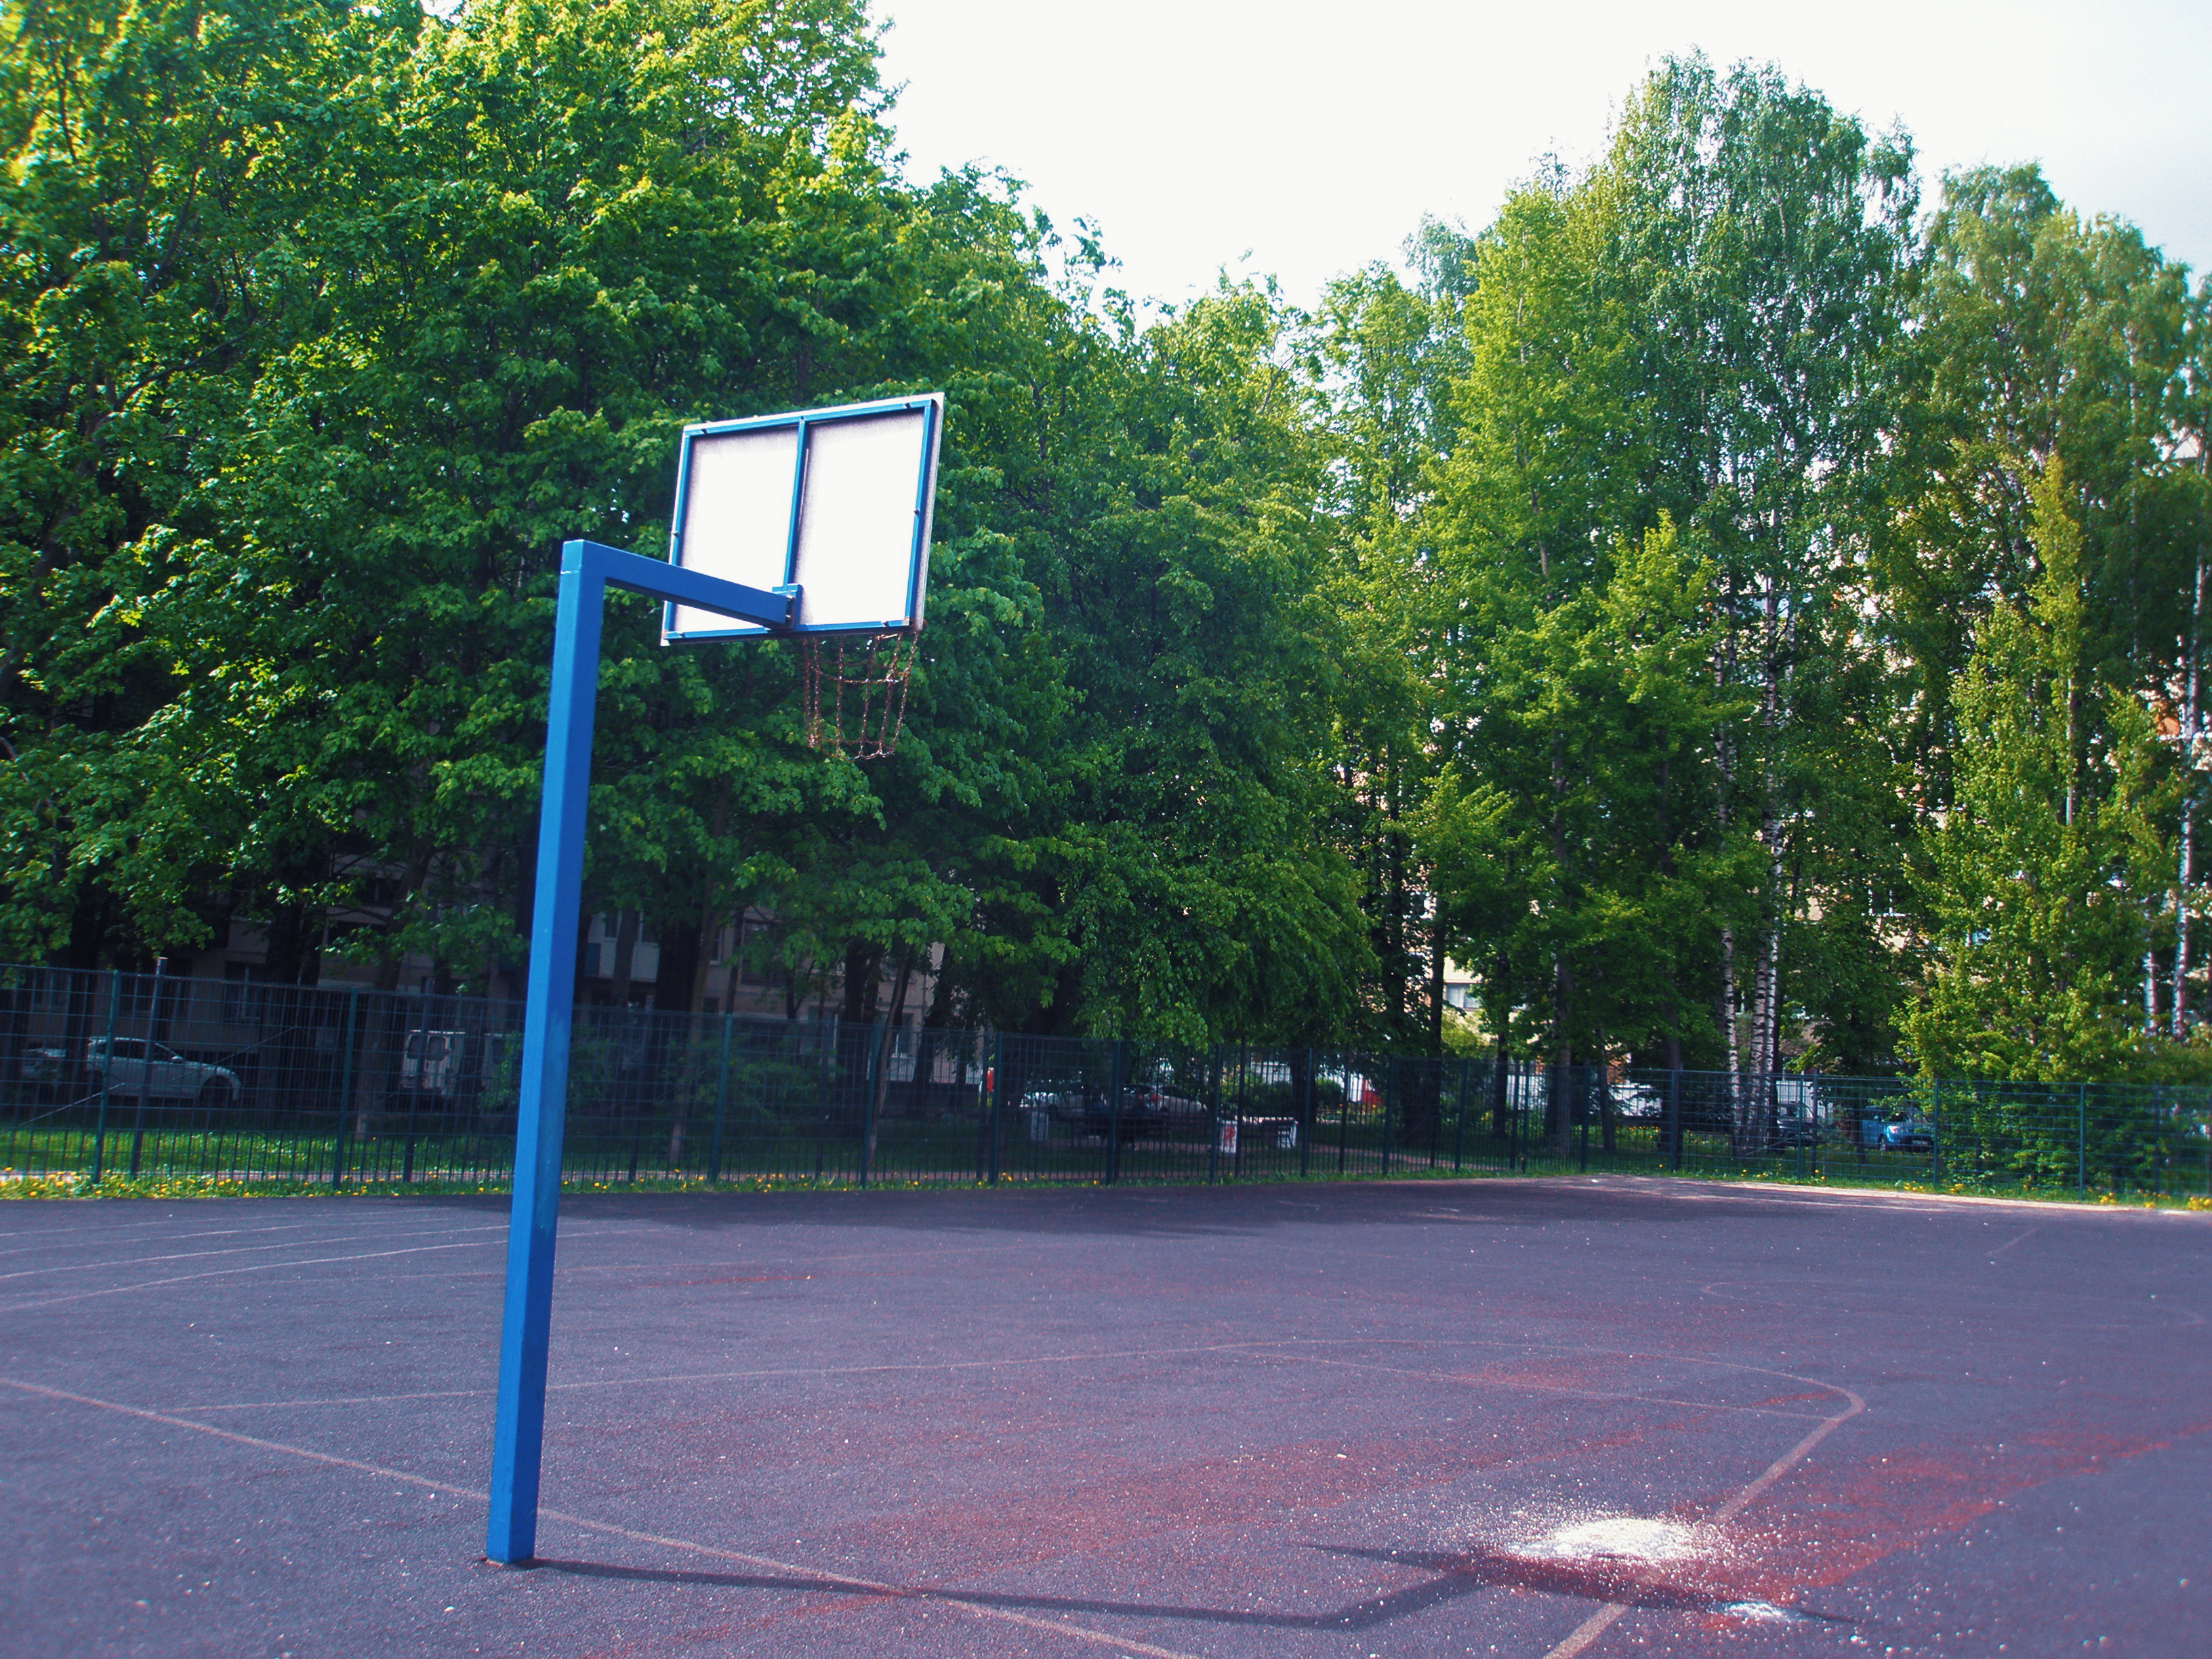
images, basketball, basketball hoop, plant, sky, tree, grass, basketball court, woody plant, ball game, streetball, natural landscape, leisure, road surface, Tints and shades, team sport, asphalt, road, signage, sports, net, landscape, sport venue, pole, sign, shade, window, city, sports equipment